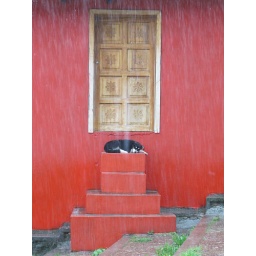
A sleeping dog in San Cristobal, Mexico